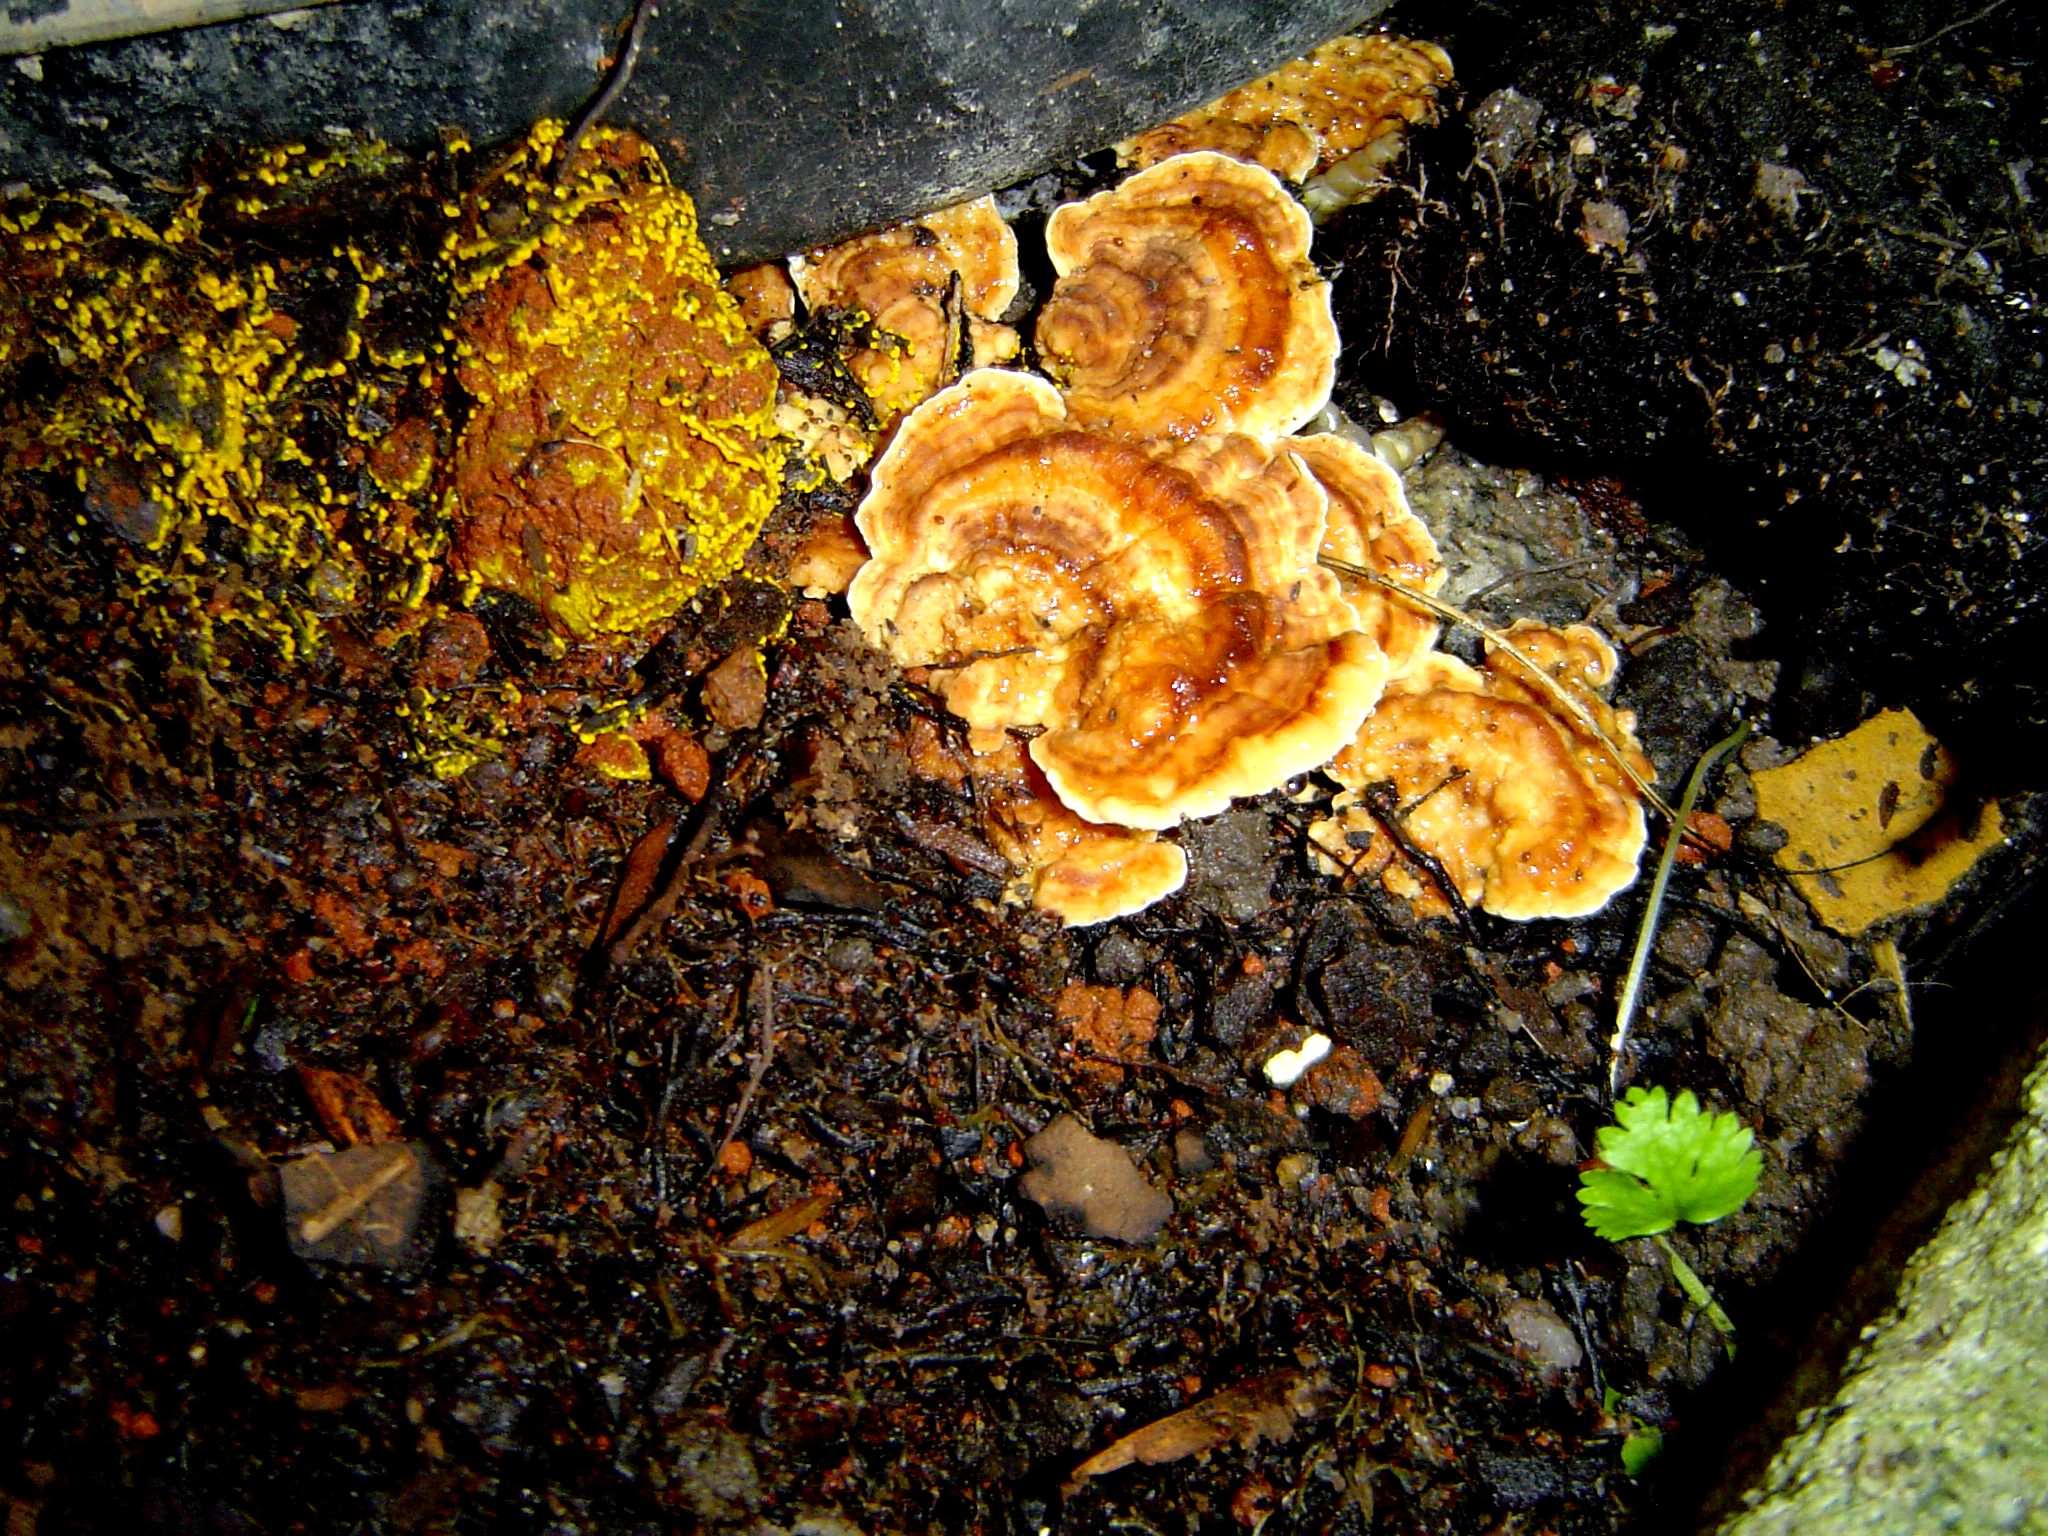
nature, sand, leaf, flower, autumn, soil, mushroom, fungus, coriander, terra, fungo, macro photography, edible mushroom, medicinal mushroom